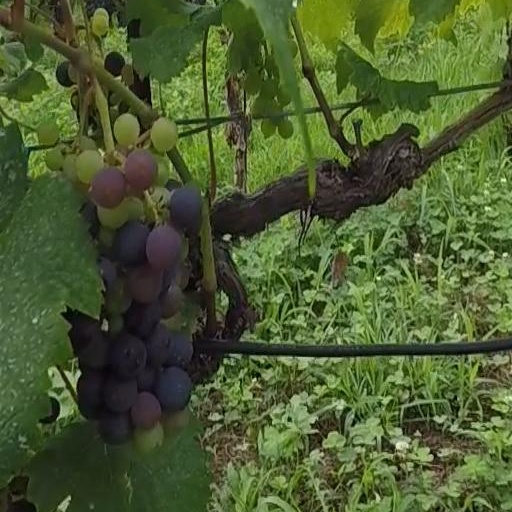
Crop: grape